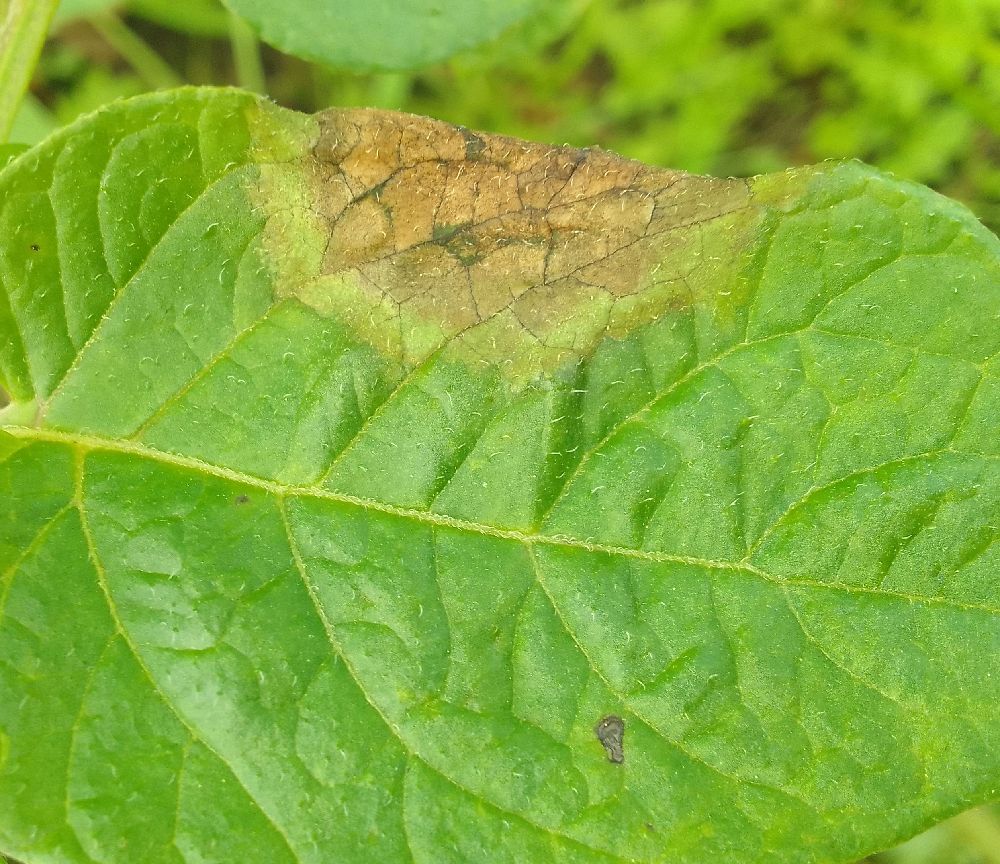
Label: Late blight